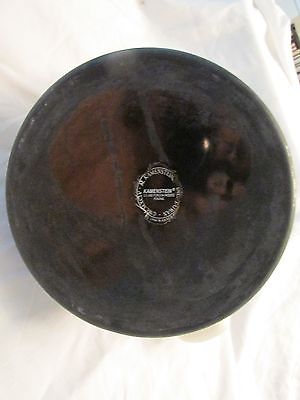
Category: kettle